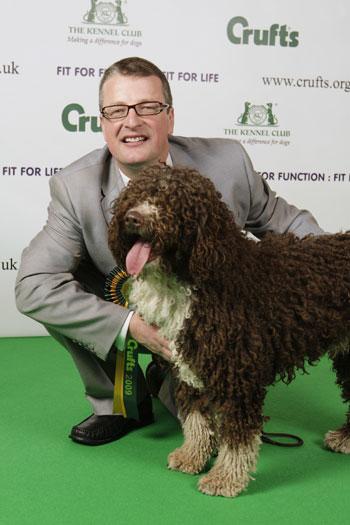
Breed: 217-n000034-Sussex_spaniel